Leitner-Poma

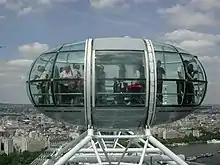
One of the London Eye's 32 passenger capsules

In 2009, Leitner-Poma of America moved into a new headquarters in Grand Junction along with other companies owned by Leitner Technologies, including Leitwind, a manufacturer of wind turbines, and Prinoth, a maker of snow groomers. Colorado Governor Bill Ritter attended the grand opening ceremony, which took place during the 2008 financial crisis at which Leitner-Poma promised to create 100 new jobs.